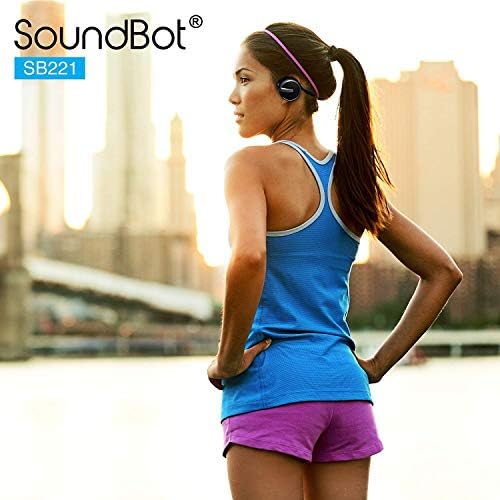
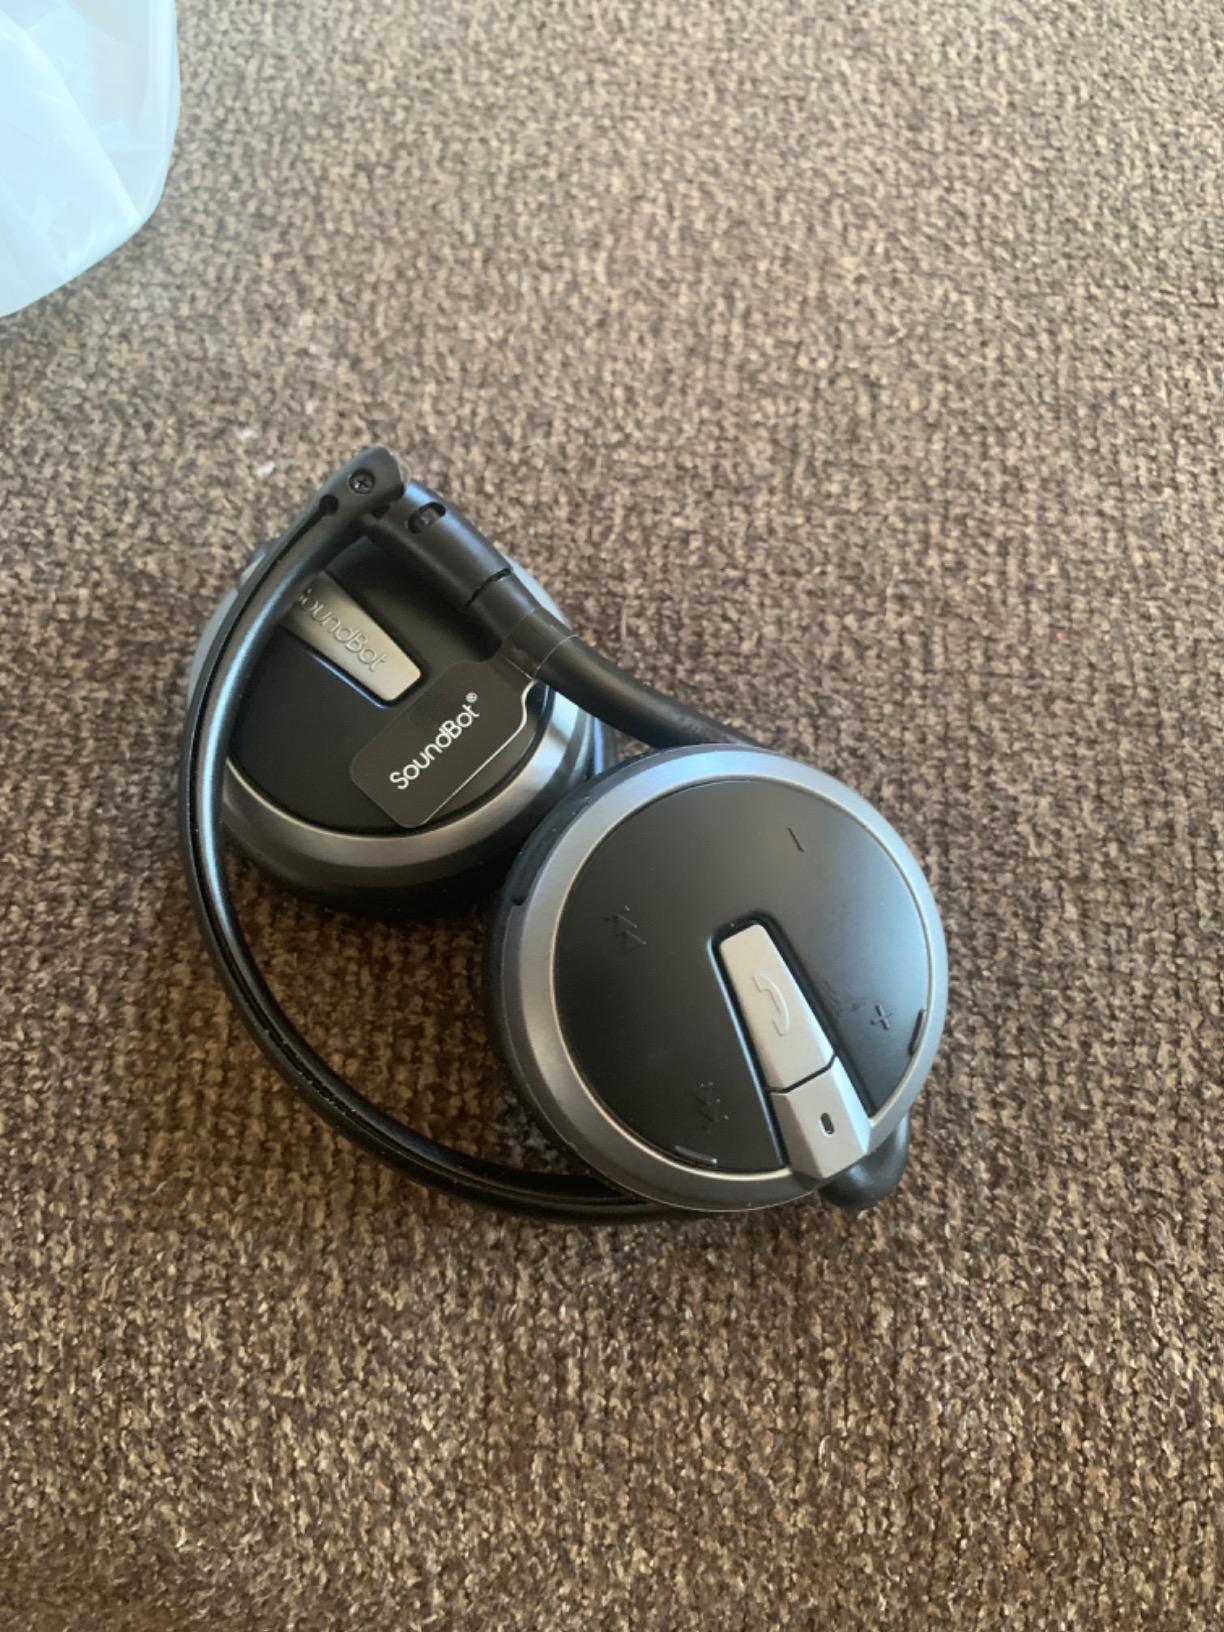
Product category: headphones
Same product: yes